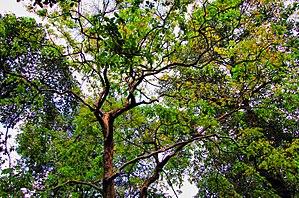
Lagerstroemia speciosa est une espèce d'arbres de la famille des Lythraceae.